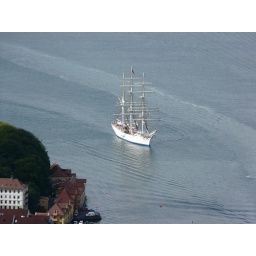
The first tall ship to arrive in Bergen on Wednesday. The Statsraad Lehmkuhl's home is in Bergen.